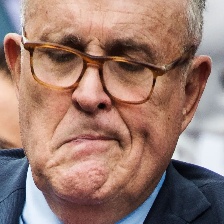
Species: LOONEY BIRDS
Scientific name: LUNATICUS AMERICONIS